Trần Nghệ Tông

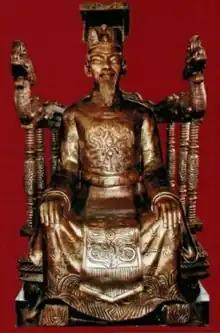
Statue of Emperor Trần Nghệ Tông

After the death of the Emperor, the Retired Emperor in May 1377 passed the throne to Duệ Tông's eldest prince, Prince Kiến Đức Trần Hiện, now Trần Phế Đế. By the historical records, Phế Đế was actually worse than his father, he had a weak and ignorant character which was profited by Hồ Quý Ly in his gradual control of imperial court. During his reign, the military power was concentrated in the hand of Đỗ Tử Bình who was incapable to deal with many attacks from Champa's army. As a result, Nghệ Tông even decided to hide money in Lạng Sơn in fearing that Chế Bồng Nga's troop might assault and destroy the imperial palace in Thăng Long.